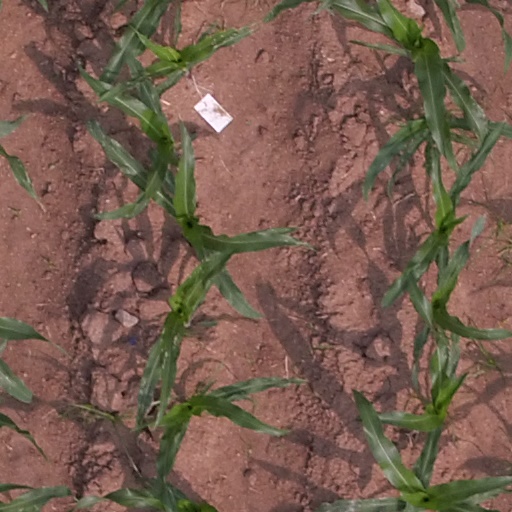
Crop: maize; corn